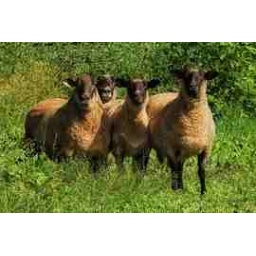
Lookout sheep - Farm buildings in Northampton County, Pennsylvania.